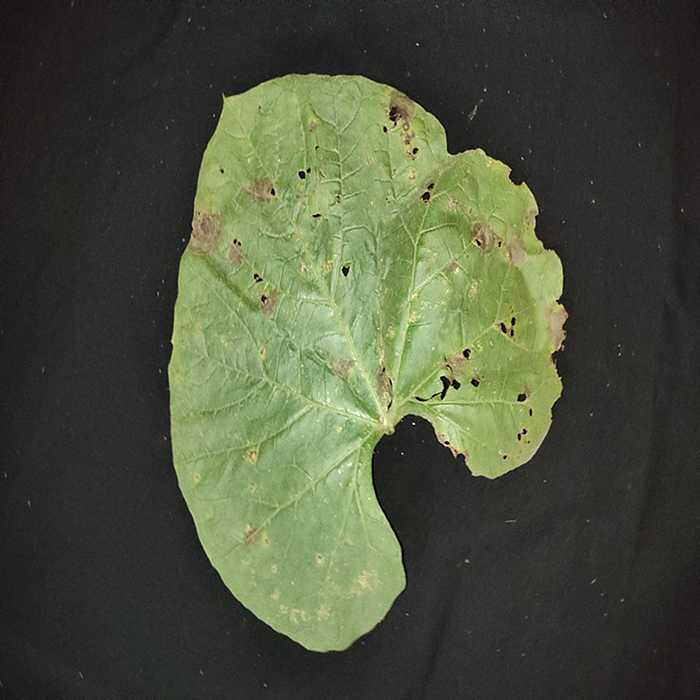
Plant: Bottle gourd
Label: Anthracnose